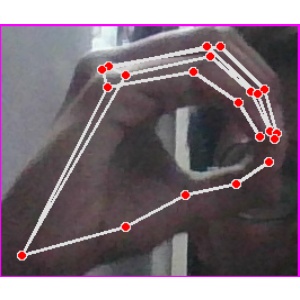
अक्षर: ठ